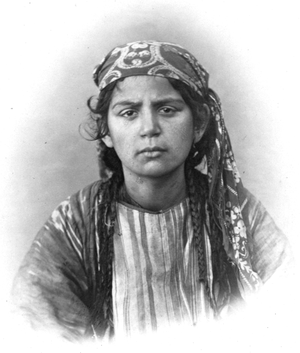
Illustration provenant de
L’histoire des juifs au Turkménistan est relativement récente en comparaison à celle des Juifs dans les pays limitrophes que sont l’Iran ou l’Ouzbékistan. Ce n’est qu’au début du XIXᵉ siècle que des groupes de juifs originaires de Meched au nord-est de l’Iran et donc persanophones commencèrent à s’implanter dans la région où ils furent rapidement connus sous le nom d’Iranis.